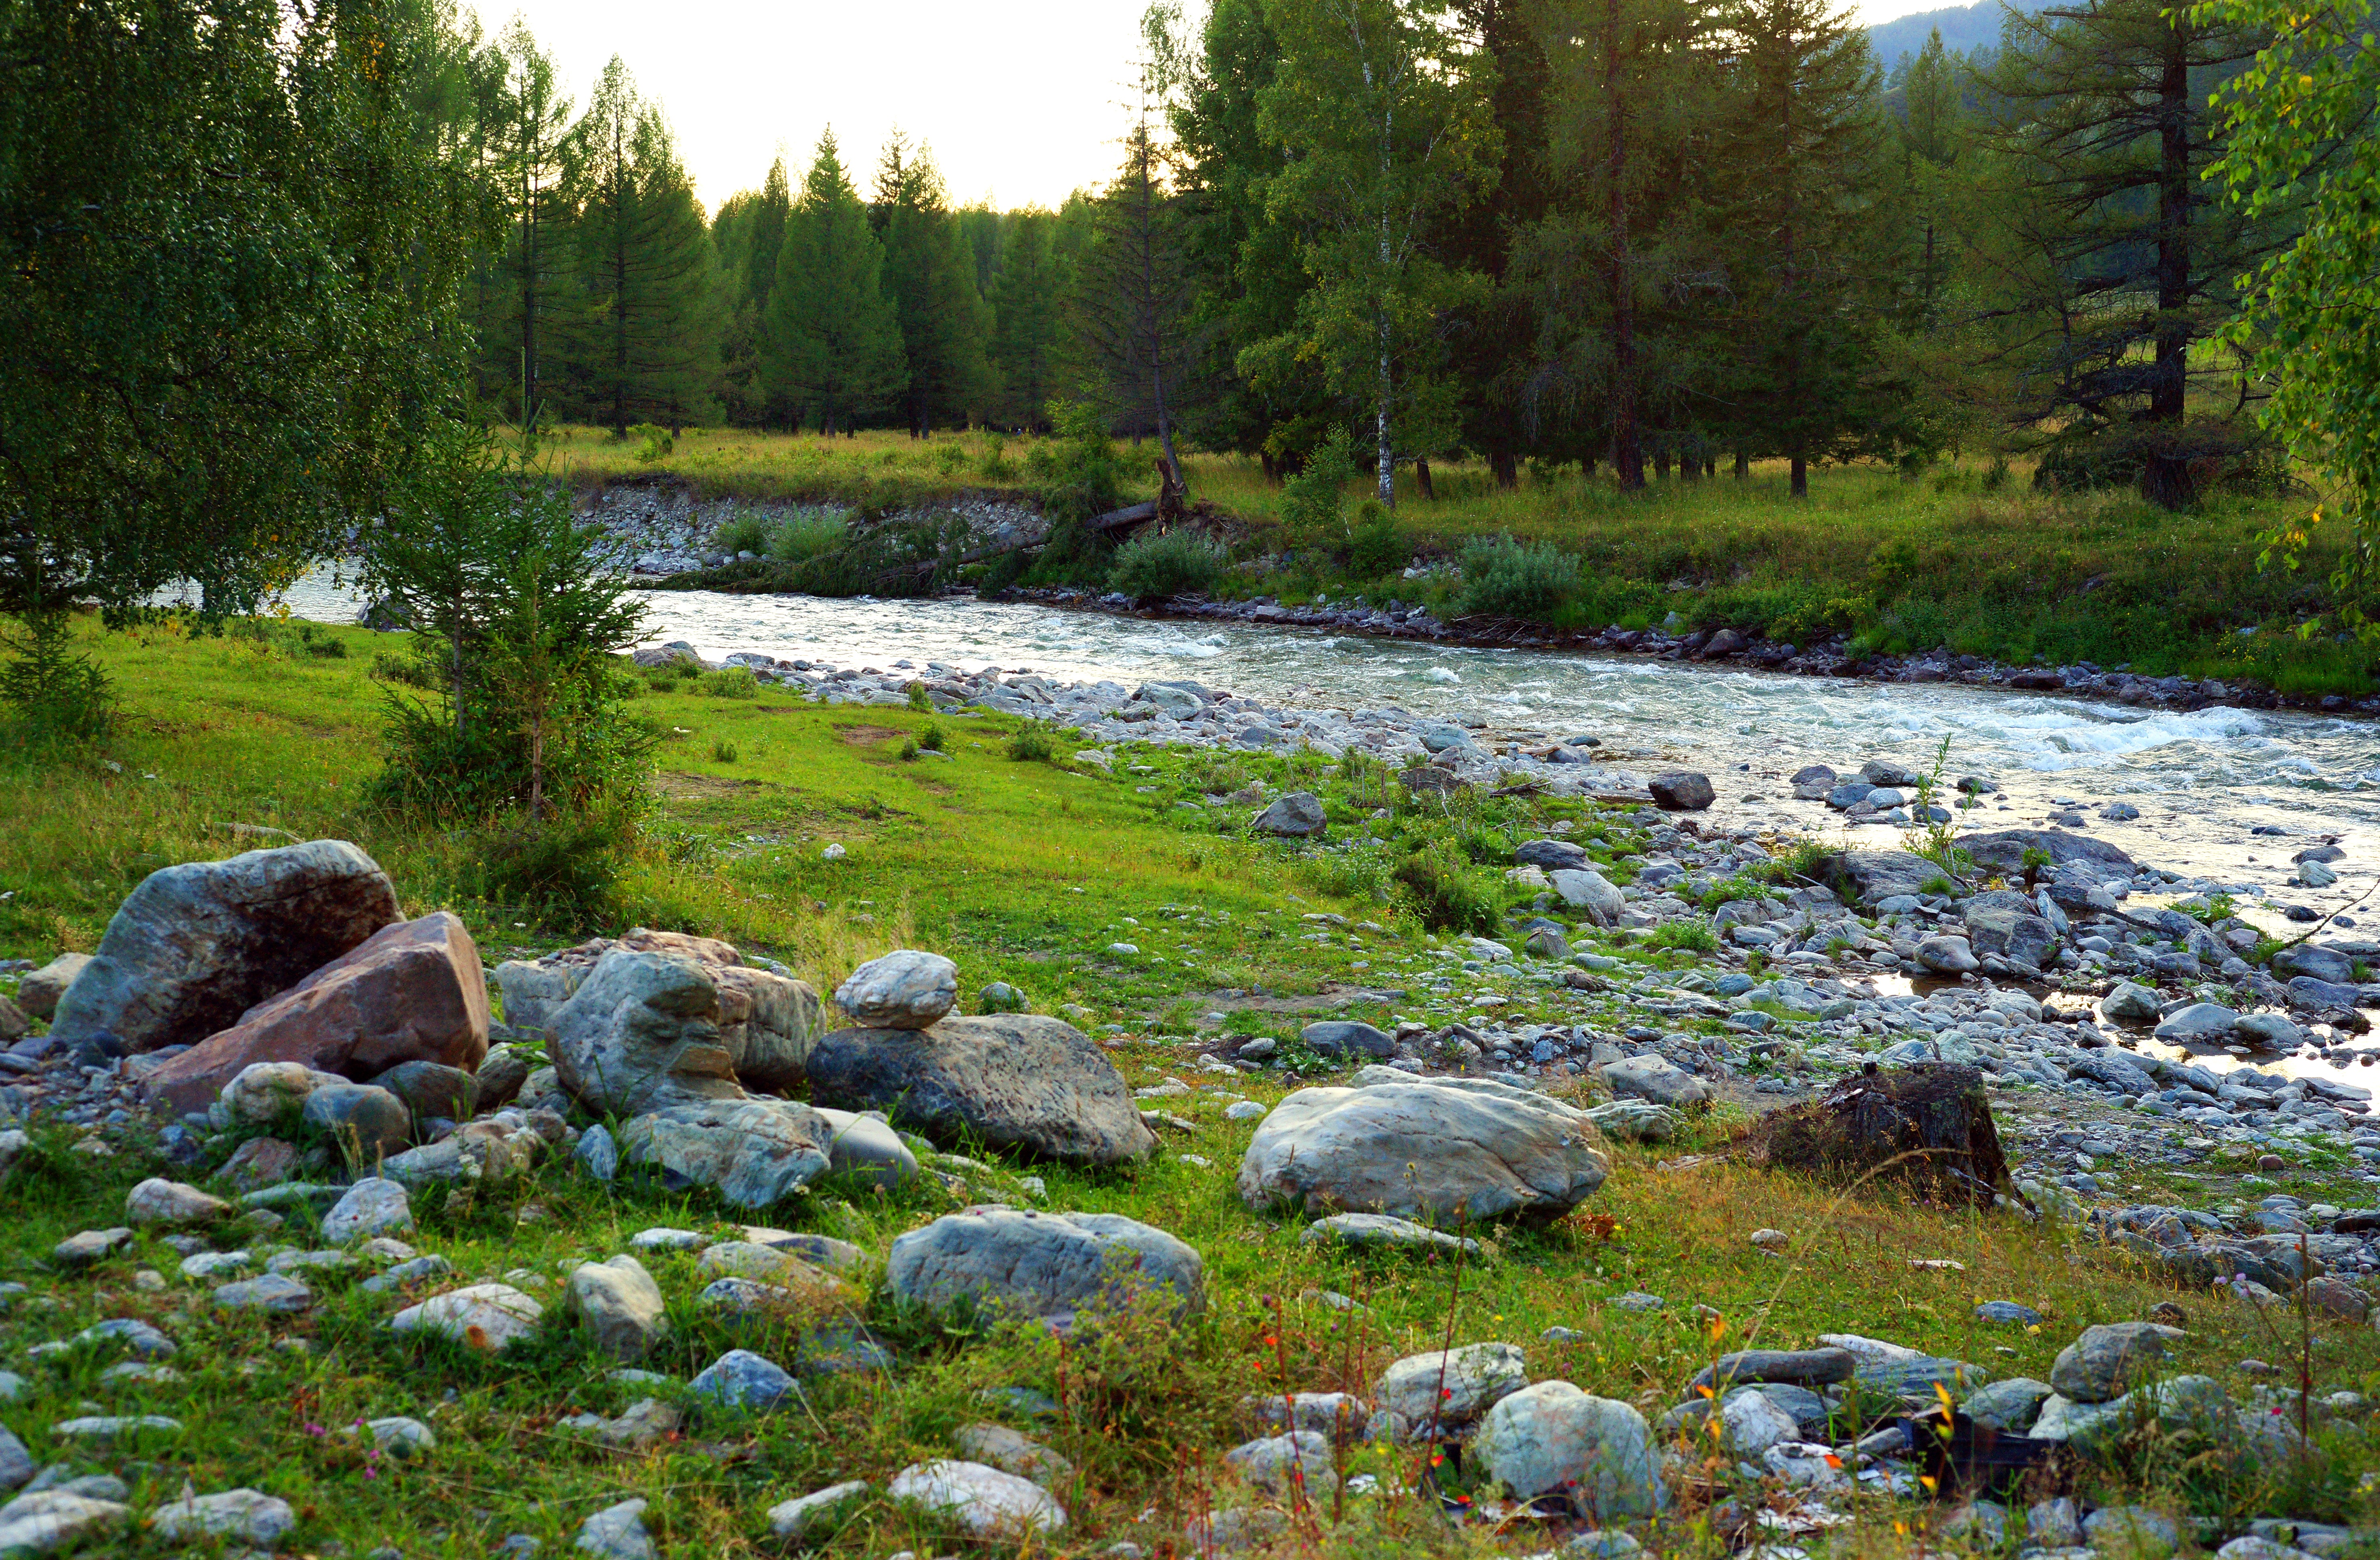
landscape, tree, water, forest, grass, rock, wilderness, sky, river, summer, pond, stream, evening, body of water, trees, stones, mountains, wetland, woodland, habitat, ecosystem, watercourse, mountain altai, river bank, natural environment